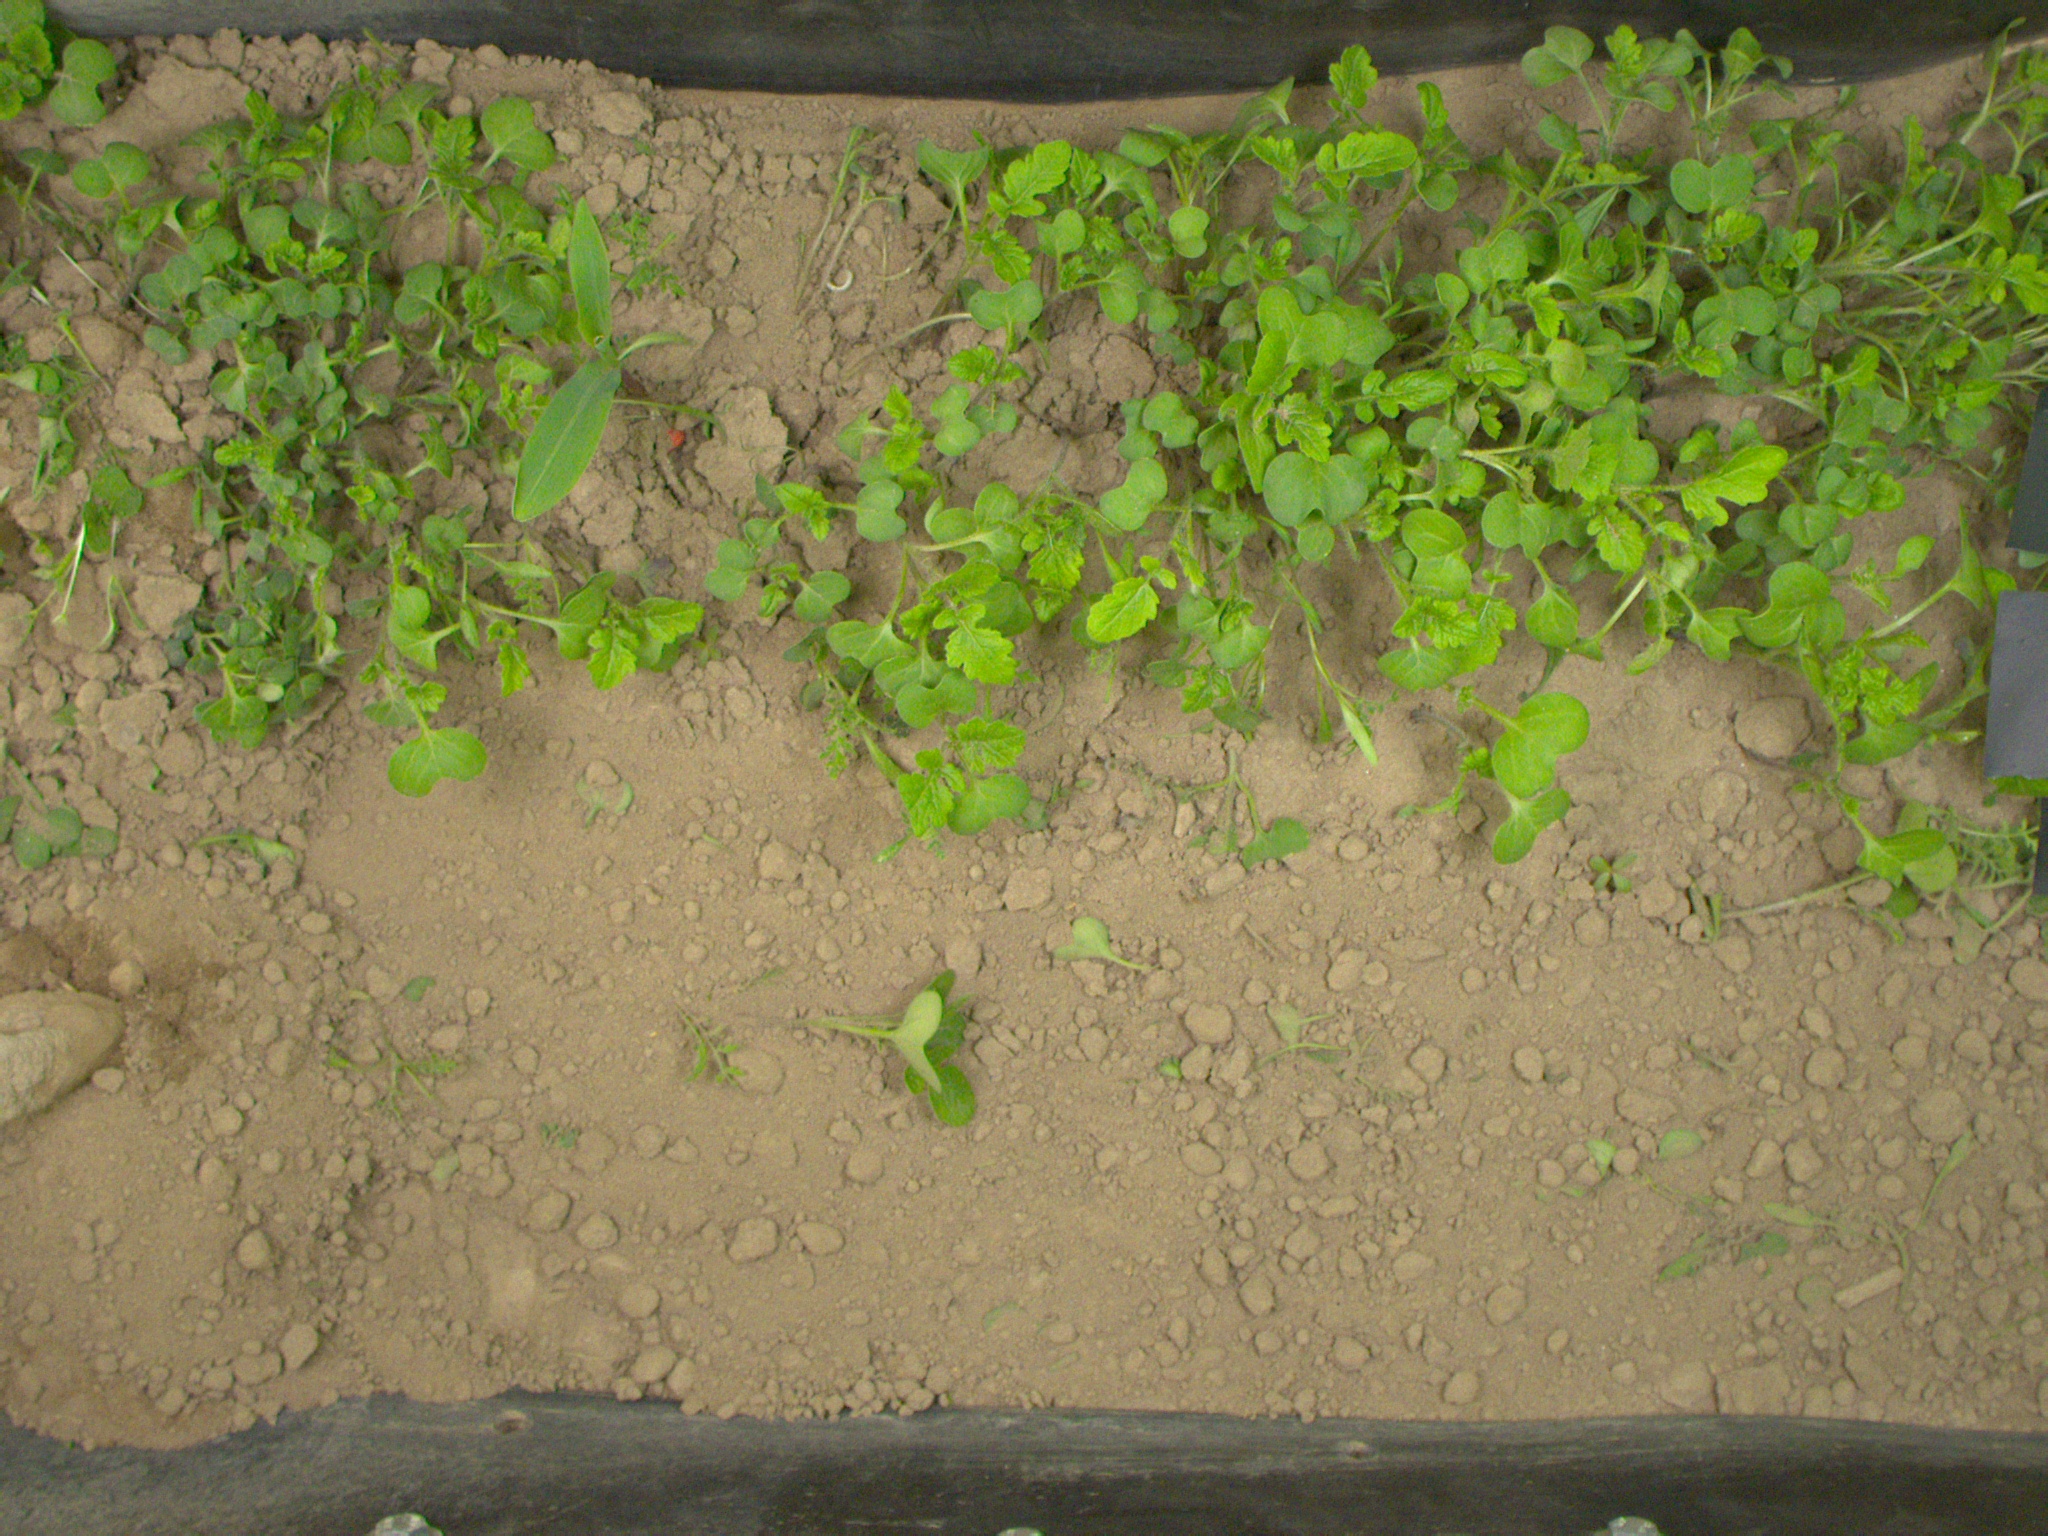
Crop: maize
Objects: maize, stem_maize